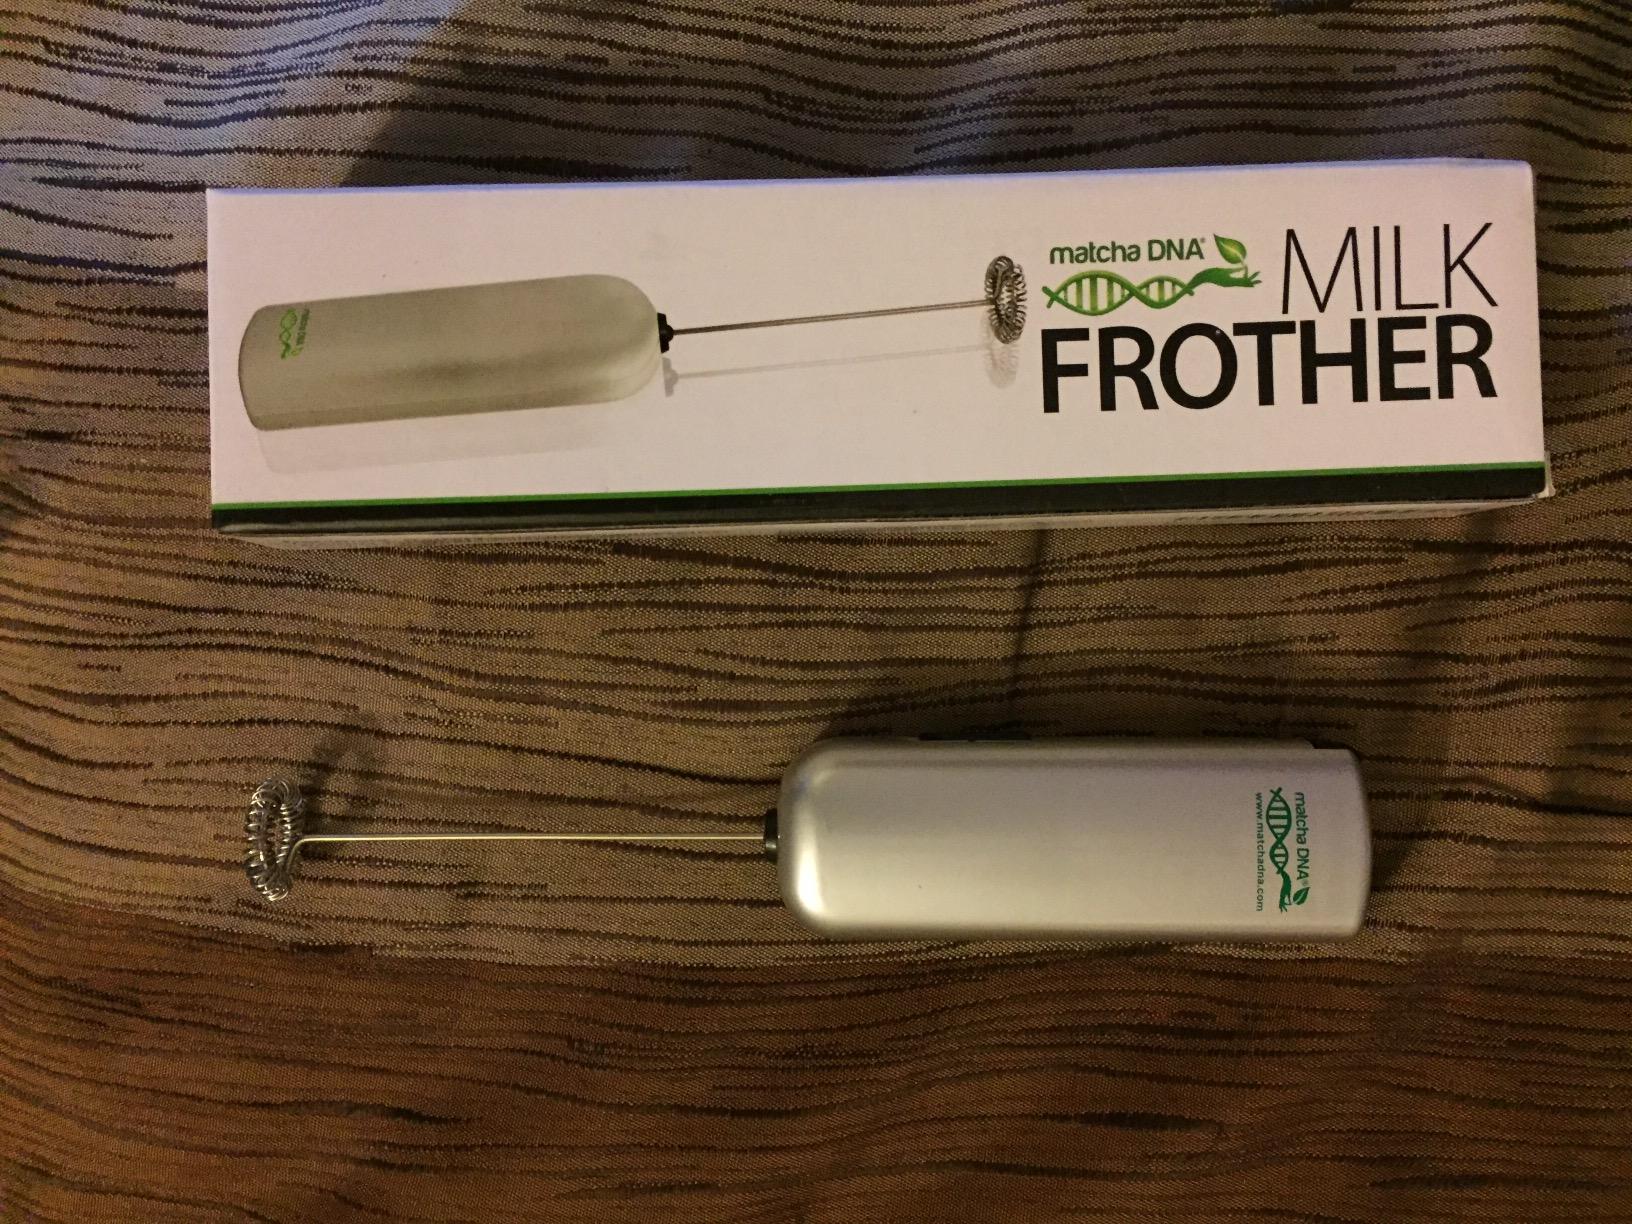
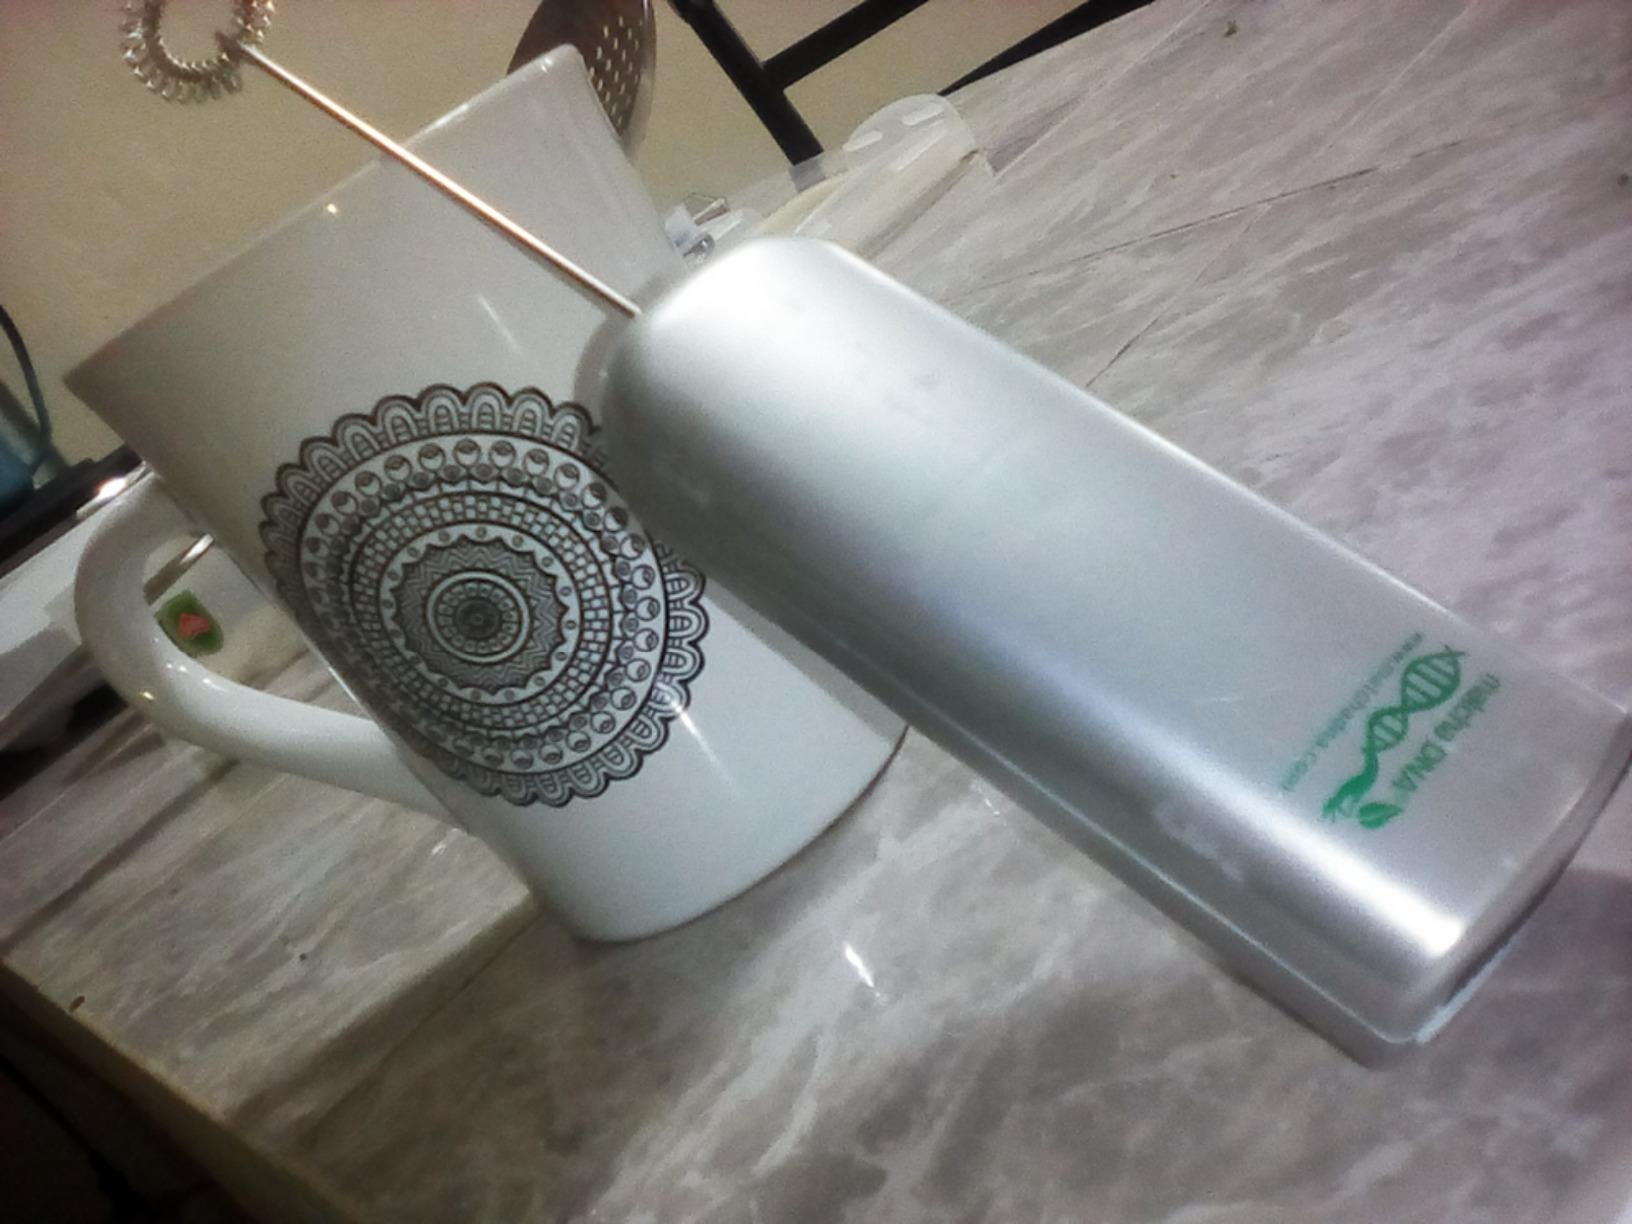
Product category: items_mixer
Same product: no